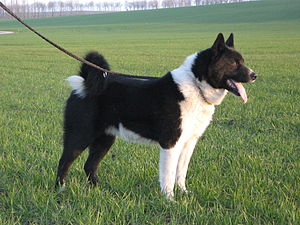
Karelsk bjørnehund
Karelsk bjørnehund - Dunaj Wilczy Las
Karelsk Bjørnehund er en mellemstor hund, der tilhører spidshundefamilien